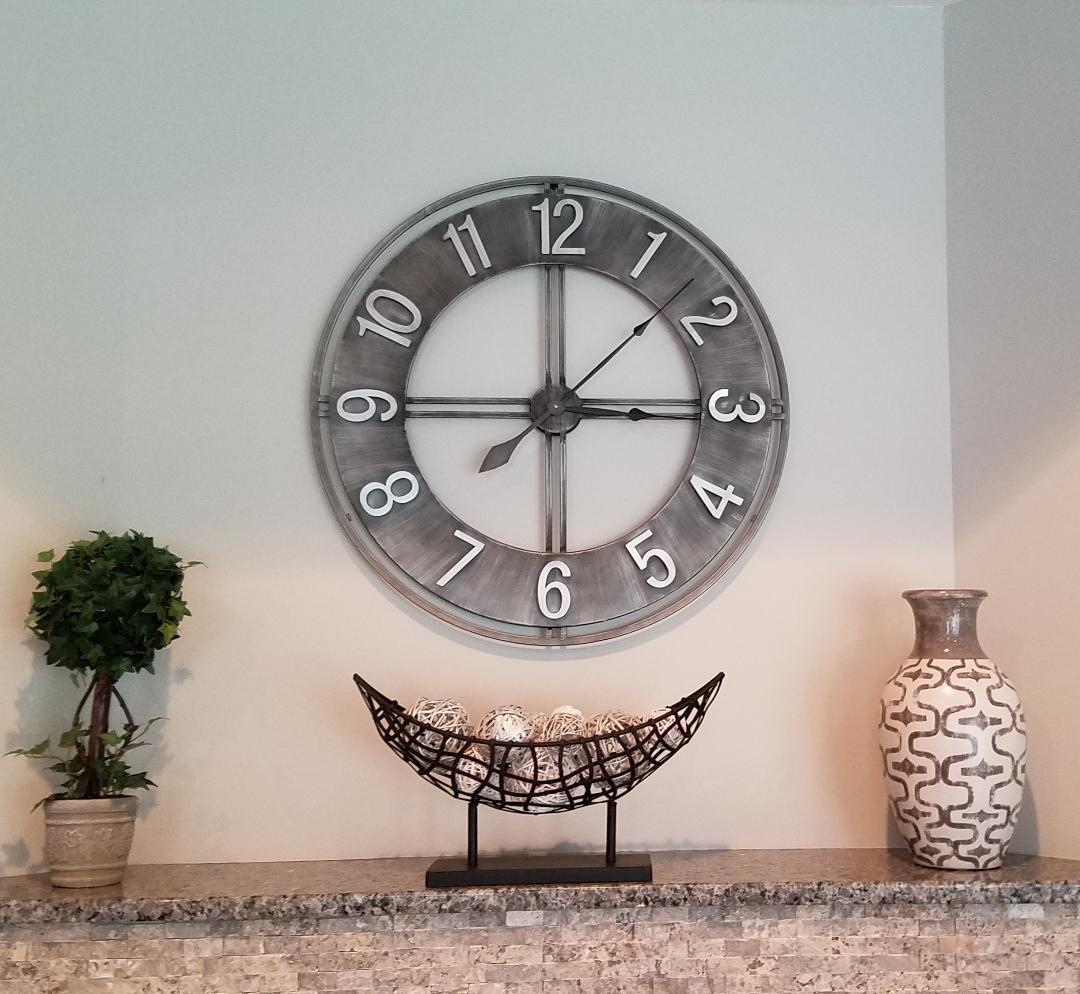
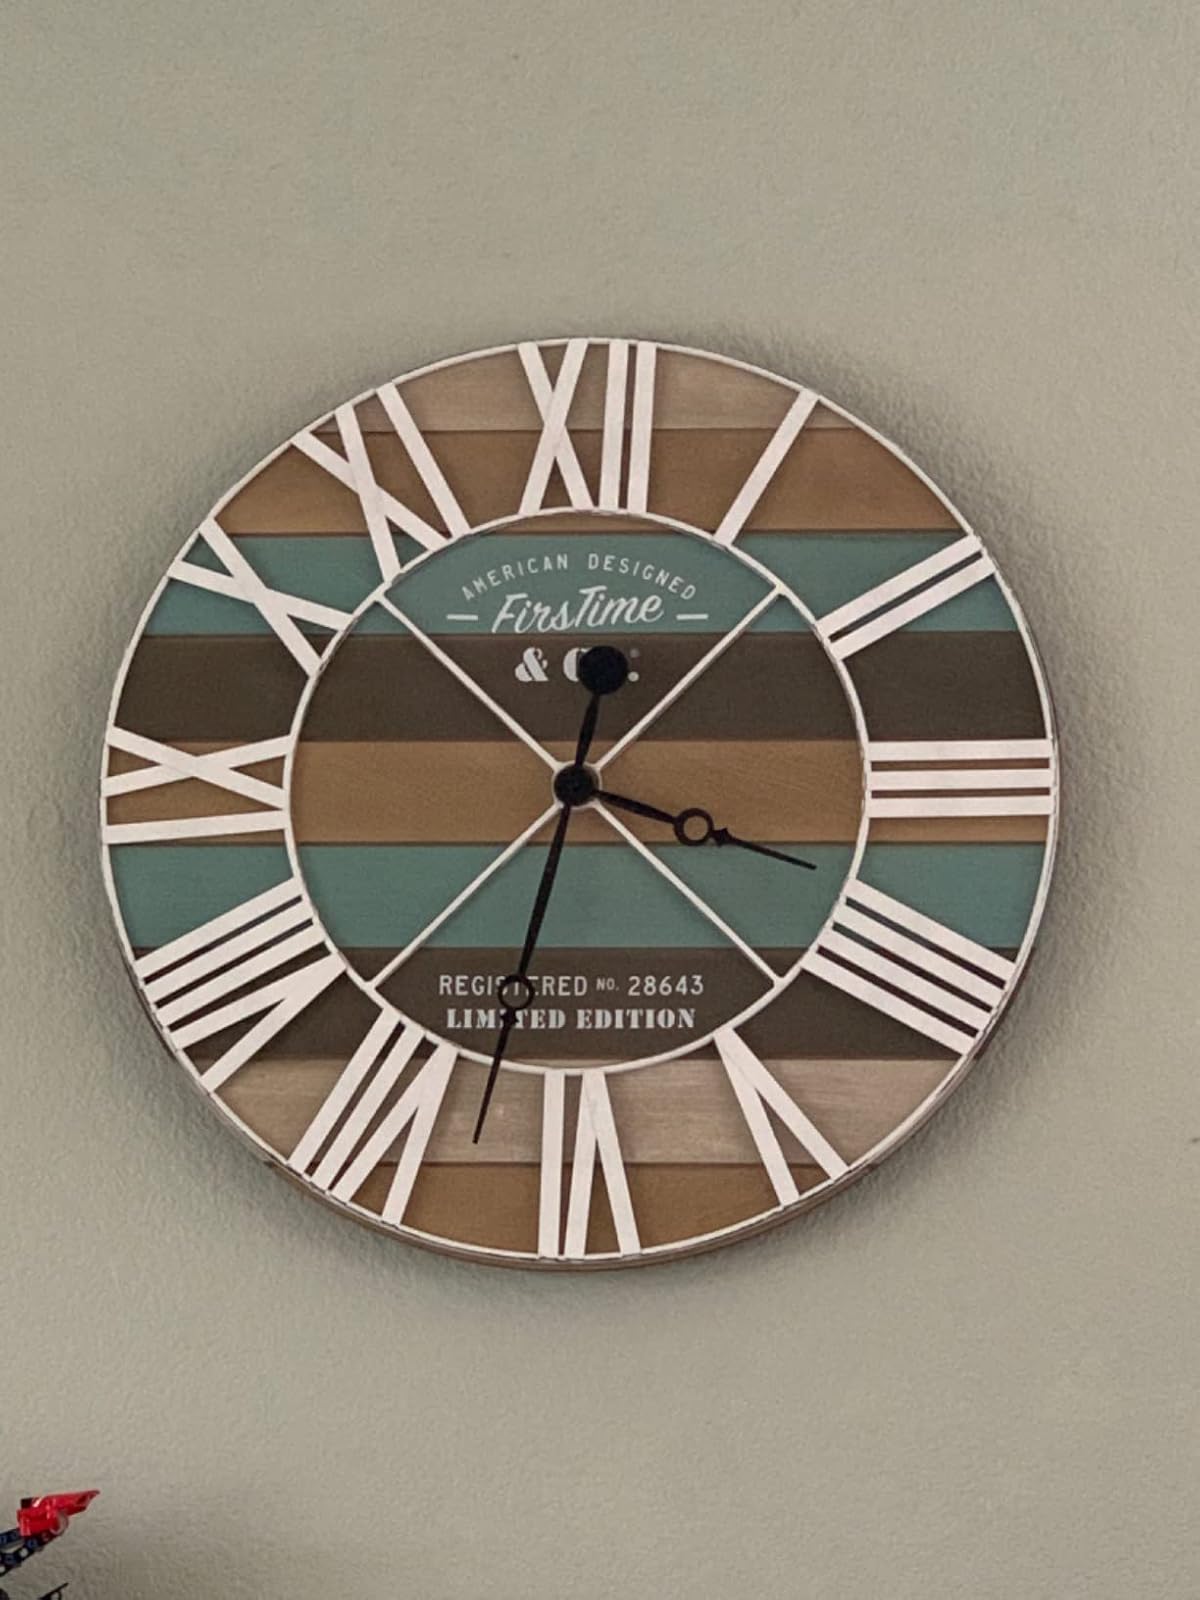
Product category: clock
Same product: no